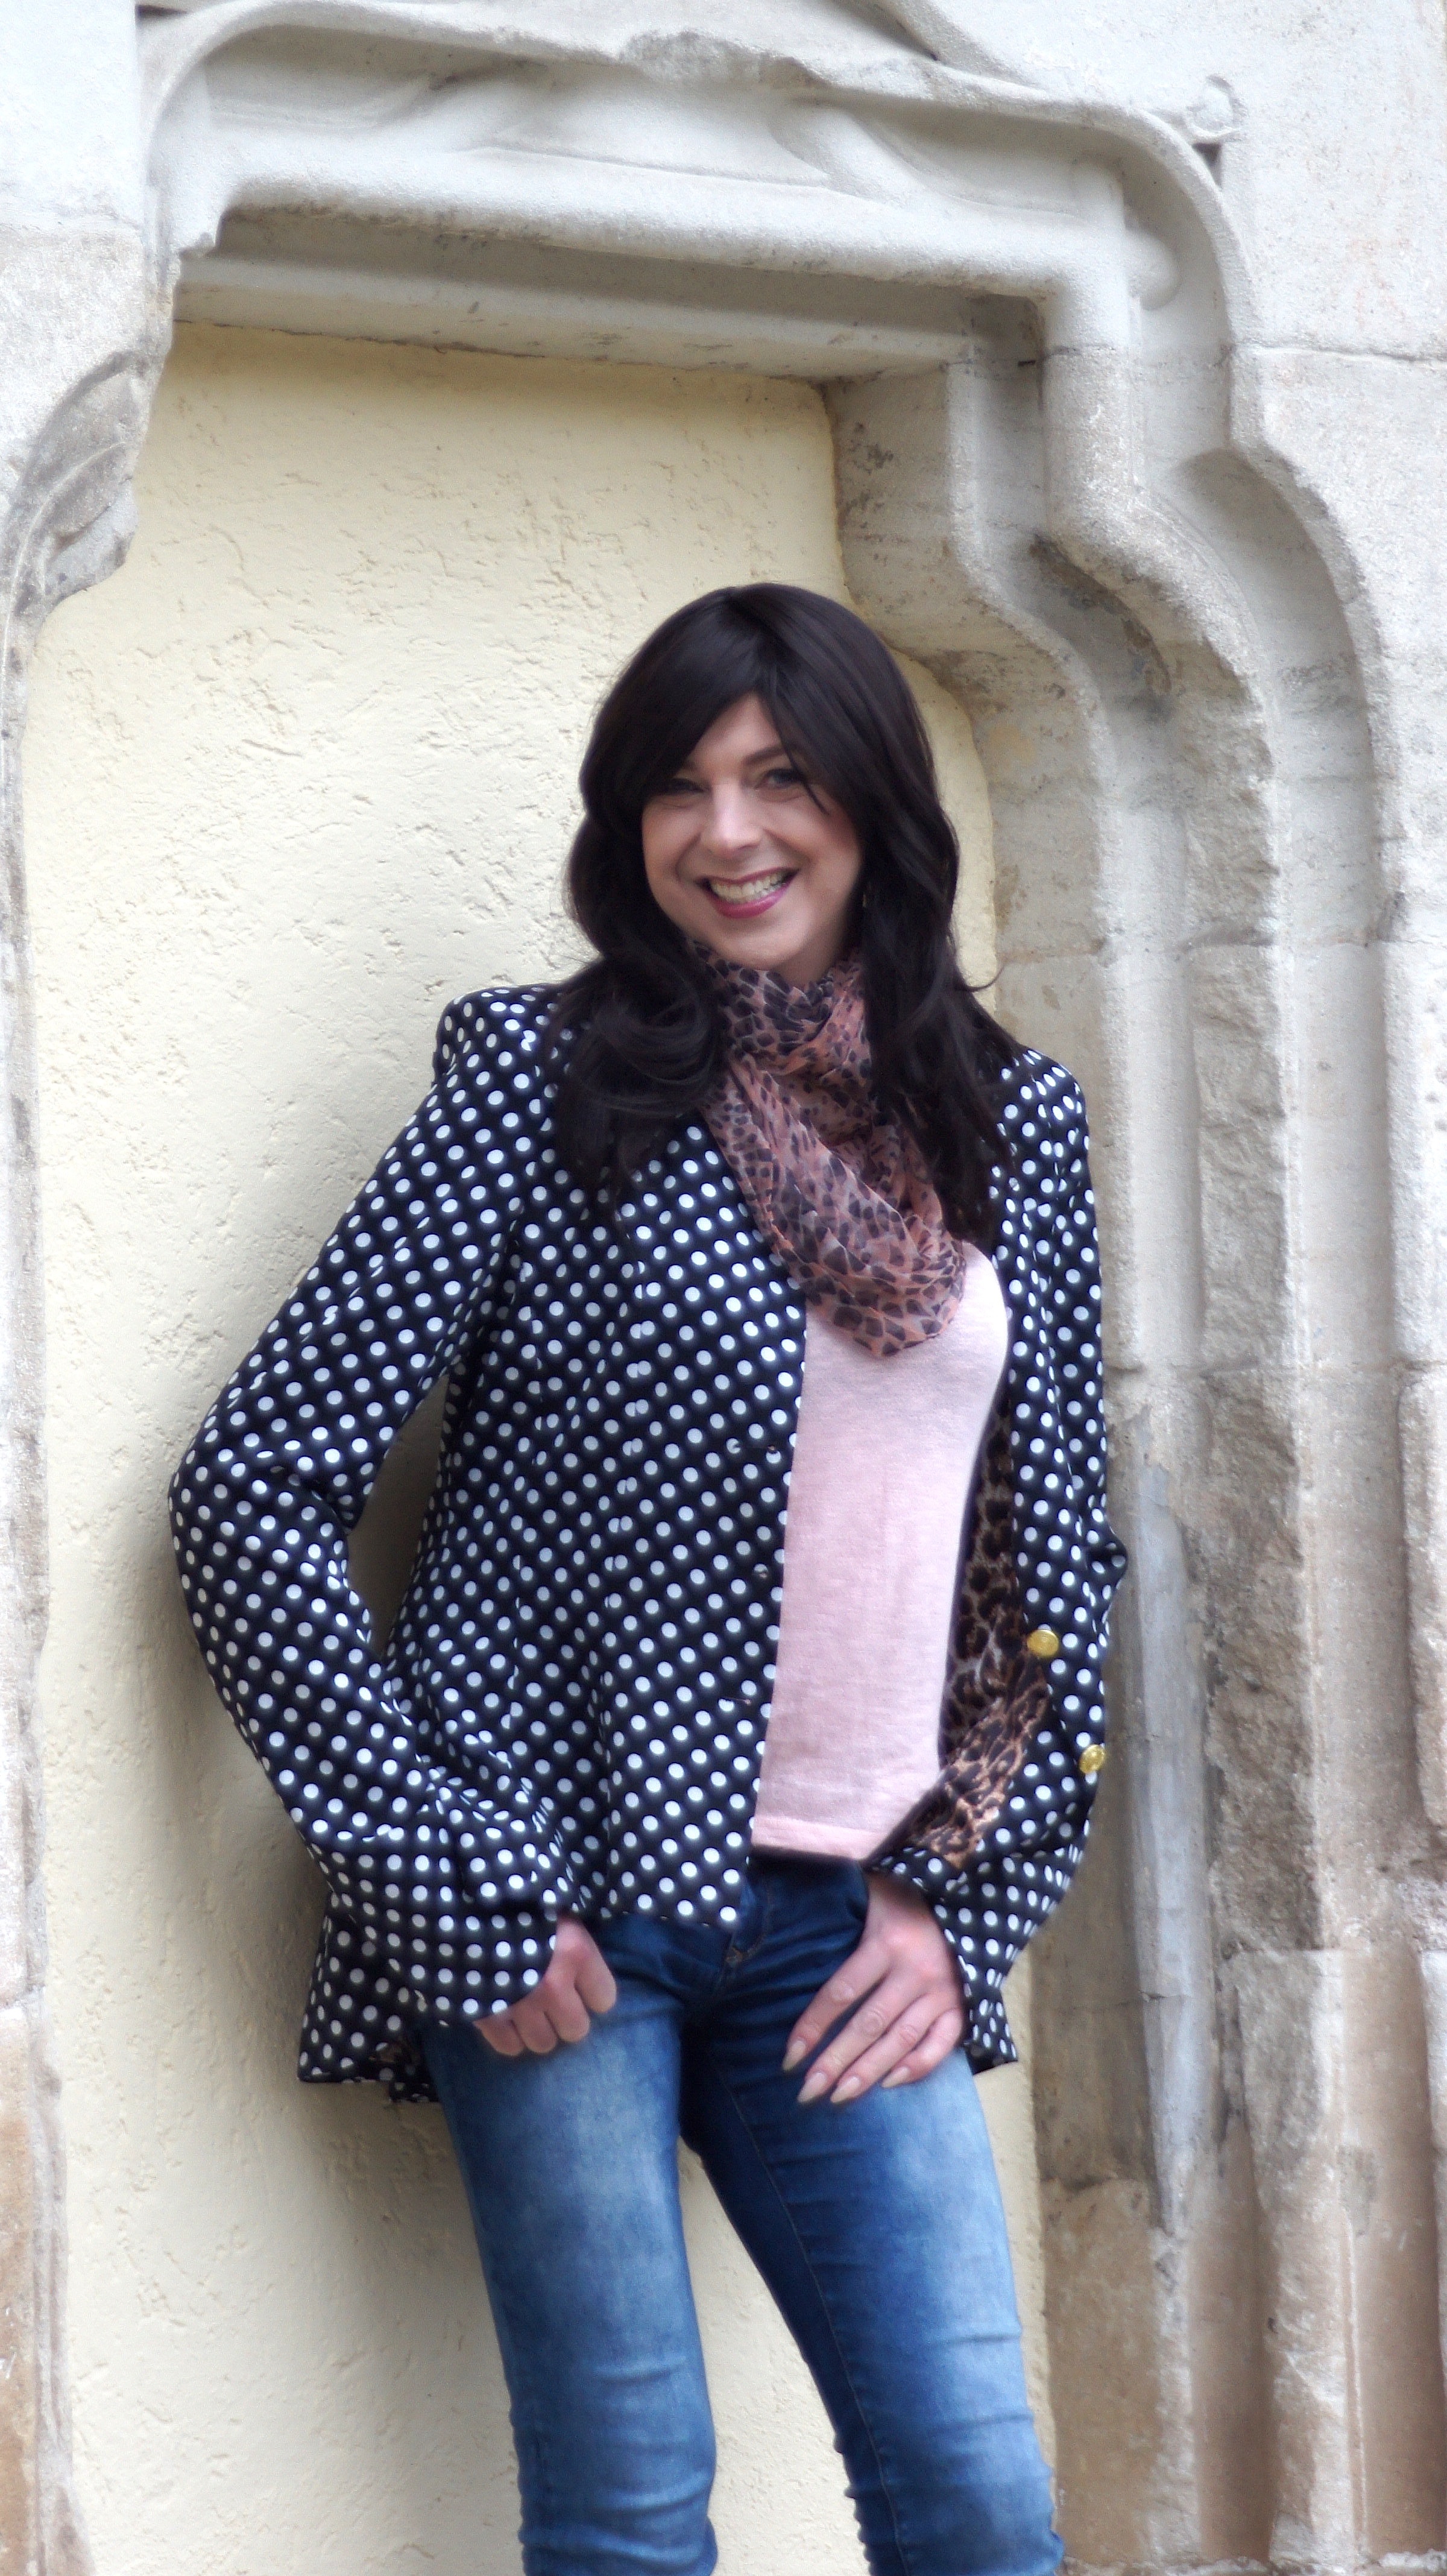
nature, light, girl, white, photography, pattern, brunette, portrait, model, jeans, spring, human, fashion, blue, clothing, lady, pink, healthy, outerwear, makeup, polka dot, dress, design, photograph, lips, pose, beauty, beautiful, image, photo shoot, joy of life, high heels, young women, ankle boots